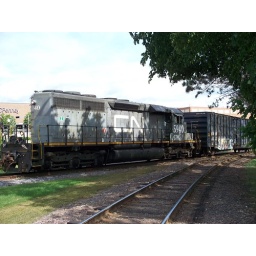
Here is the train that headed for the trestle found in Over the bridge and Crossing the bridge.